Human right to water and sanitation

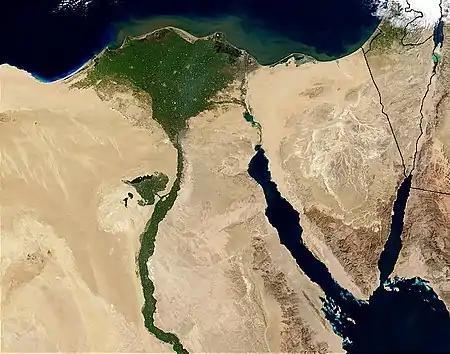
Ethiopia's move to fill the Grand Ethiopian Renaissance Dam's reservoir could reduce Nile flows by as much as 25% and devastate Egyptian farmlands.

Here a water usage dispute arose due to the fact that the state of Haryana was using the Jamuna River for irrigation, while the residents of Delhi needed it for the purpose of drinking. It was reasoned that domestic use overrode the commercial use of water and the court ruled that Haryana must allow enough water to get to Delhi for consumption and domestic use.